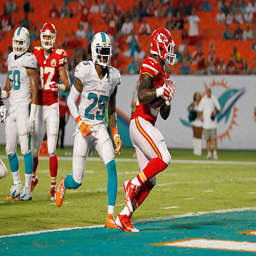
running back # scores a fourth - quarter touchdown against sports team in their game .